Efterårsmorgen ved Sortedamssøen

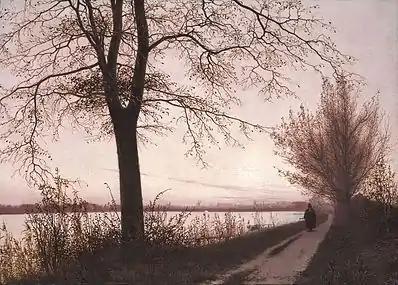
Christen Købke: "Efterårsmorgen ved Sortedamssøen" (1838)

Efterårsmorgen ved Sortedamssøen (Autumn Morning on Lake Sortedam) is an oil painting by Christen Købke, one of the leading artists in the Golden Age of Danish Painting. Included in the 2006 Danish Culture Canon, the painting hangs in Copenhagen's Ny Carlsberg Glyptotek.